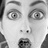
Emotion: surprise